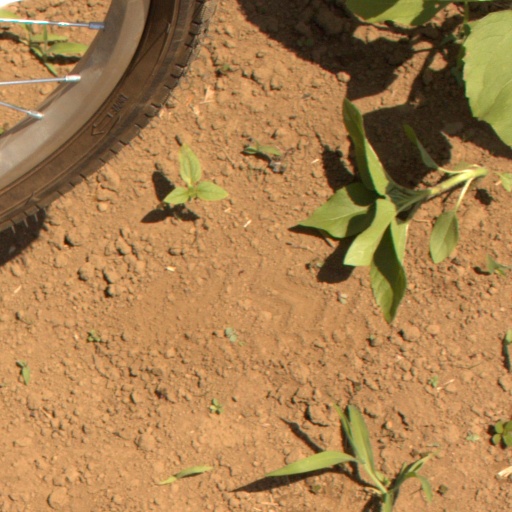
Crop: Jerusalem artichoke